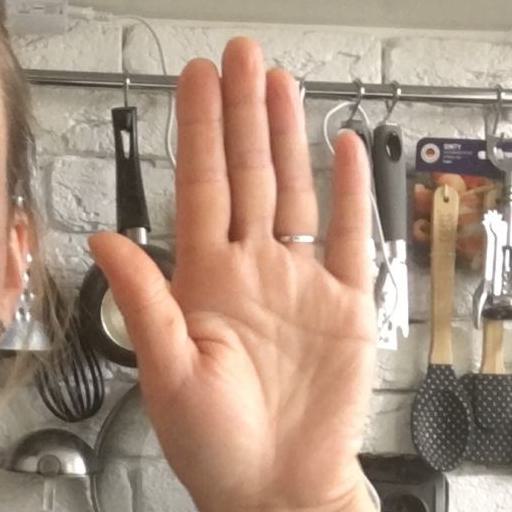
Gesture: stop